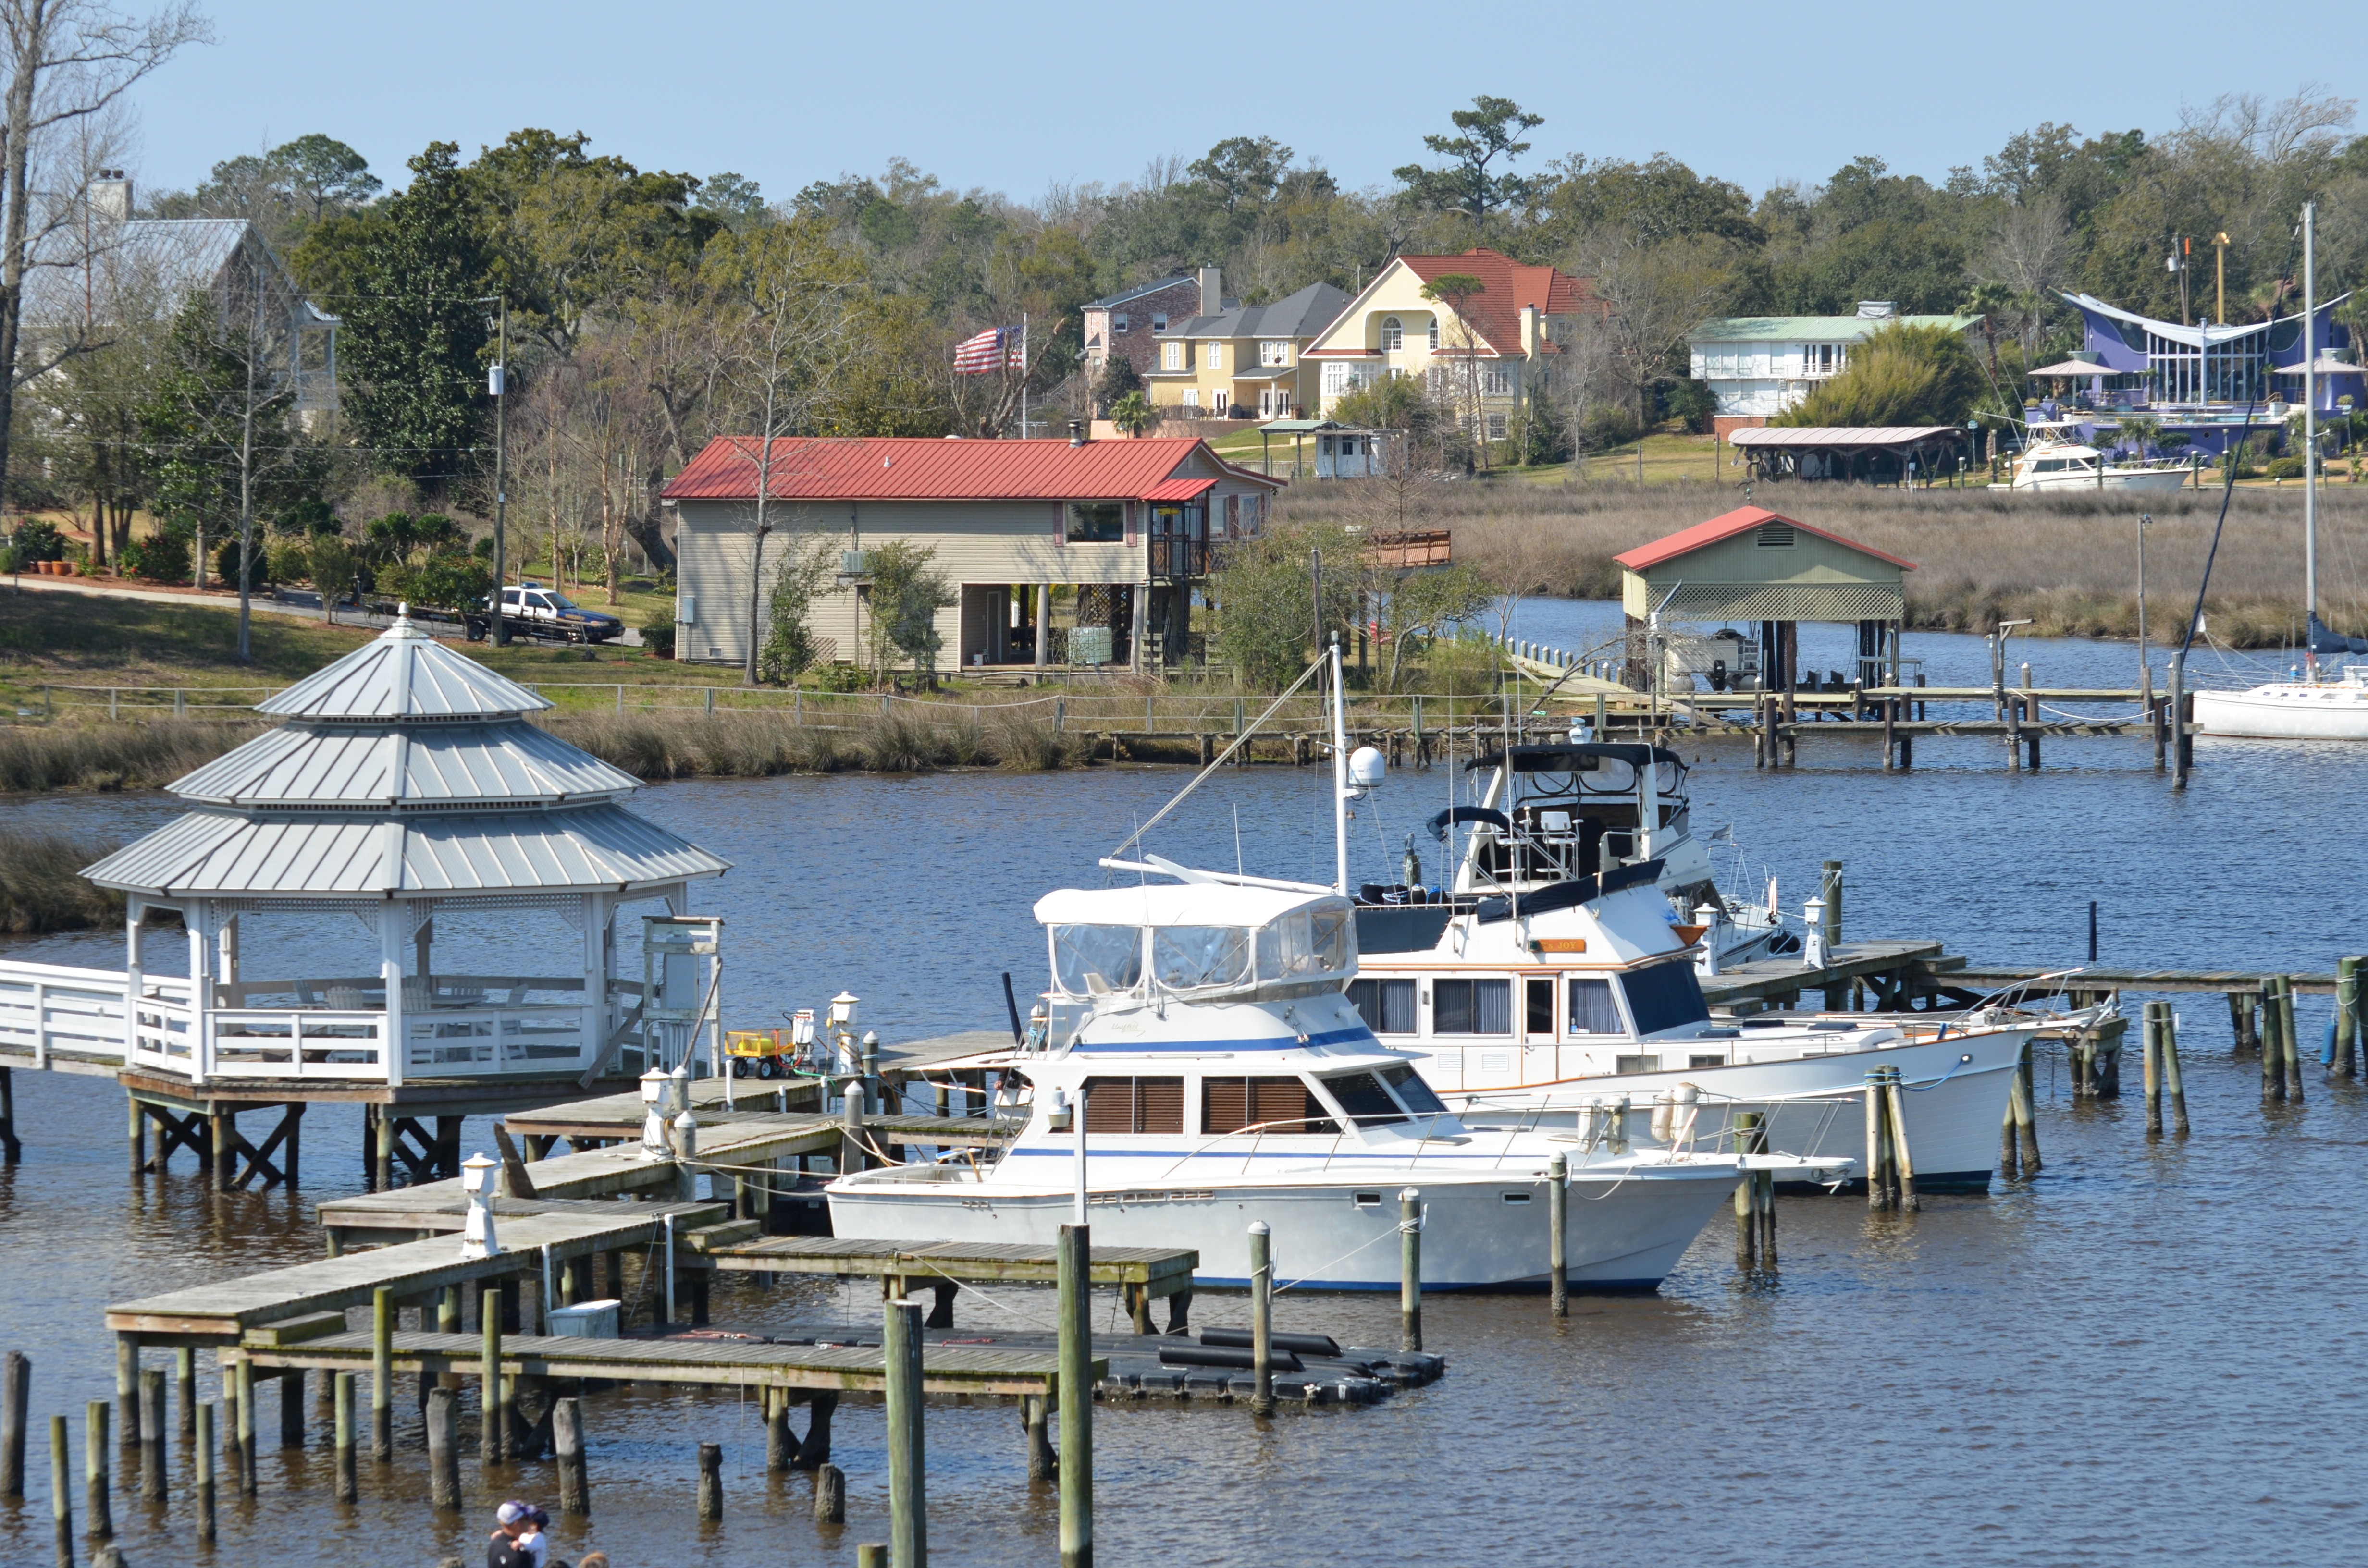
dock, boat, pier, vehicle, usa, harbor, marina, port, haven, resort, boating, ships, yachts